John Work (fur trader)

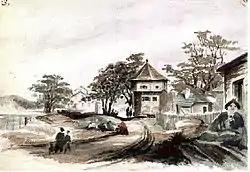
Fort Victoria painted by Sarah Crease in 1860

In 1845, the Hudson's Bay Company decided to put the Columbia Department in the hands of three Chief Factors. In 1846, Work, Ogden, and James Douglas were selected to run of department. Work was placed in charge of the coastal trade including Forts Simpson, Fort Stikine, Fort Langley, and the "Beaver". Work's new job required extensive travel up and down the coast. In 1849, Work decided to abandon Fort Stikine and establish Fort Rupert to exploit coal deposits on the northern part of Vancouver Island. When the miners went on strike in 1850, Work went by canoe from Fort Simpson to Fort Victoria to consult with Douglas. He then went by canoe to Fort Rupert and successfully persuaded the miners to go back to work. In 1849, Work settled his large family at Fort Victoria where his children could get an education. However, Fort Simpson remained his headquarters until 1851.